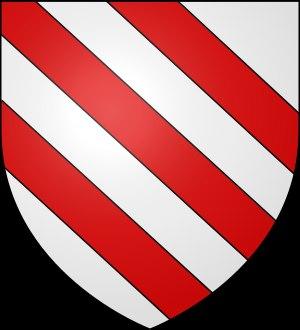
Lancelot du Lac est un personnage du cycle des romans de la Table ronde et une figure emblématique de l'amour courtois. Apparu à la fin du XIIᵉ siècle dans les œuvres de Chrétien de Troyes et d'Ulrich von Zatzikhoven, il devient rapidement l’un des personnages centraux de la légende arthurienne, notamment dans le roman de chevalerie dit Lancelot en prose ou Lancelot-Graal, écrit au XIIIᵉ siècle.